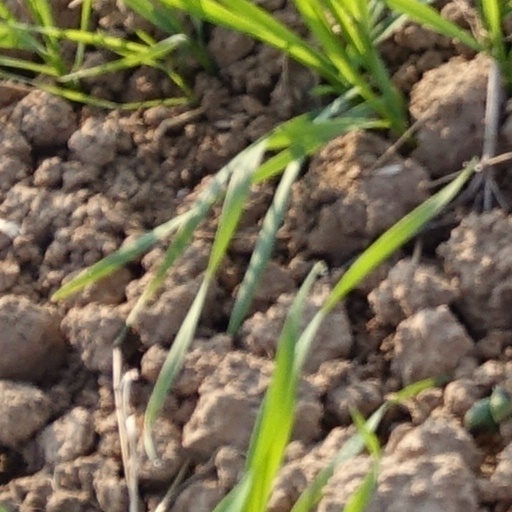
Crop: wheat